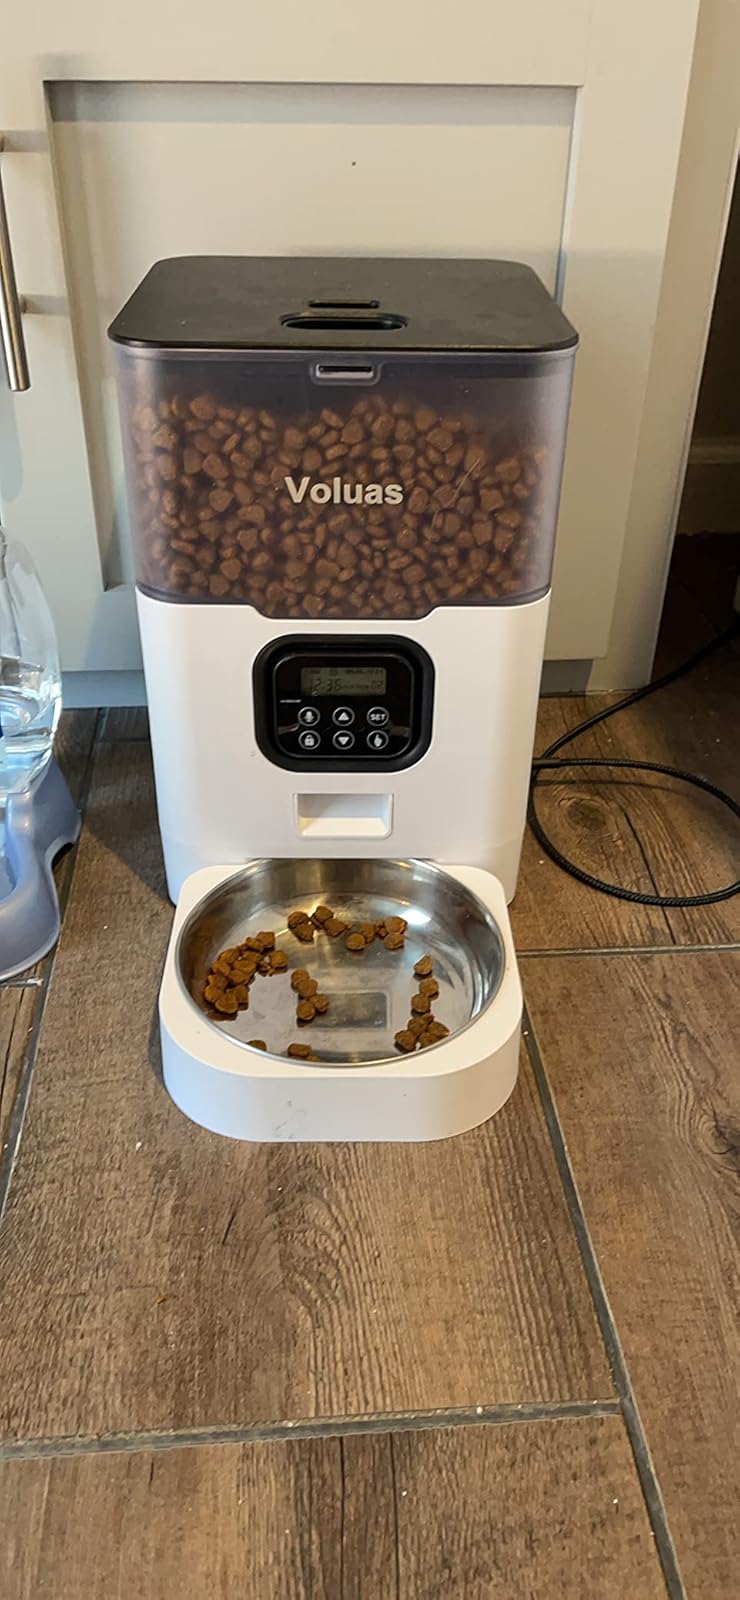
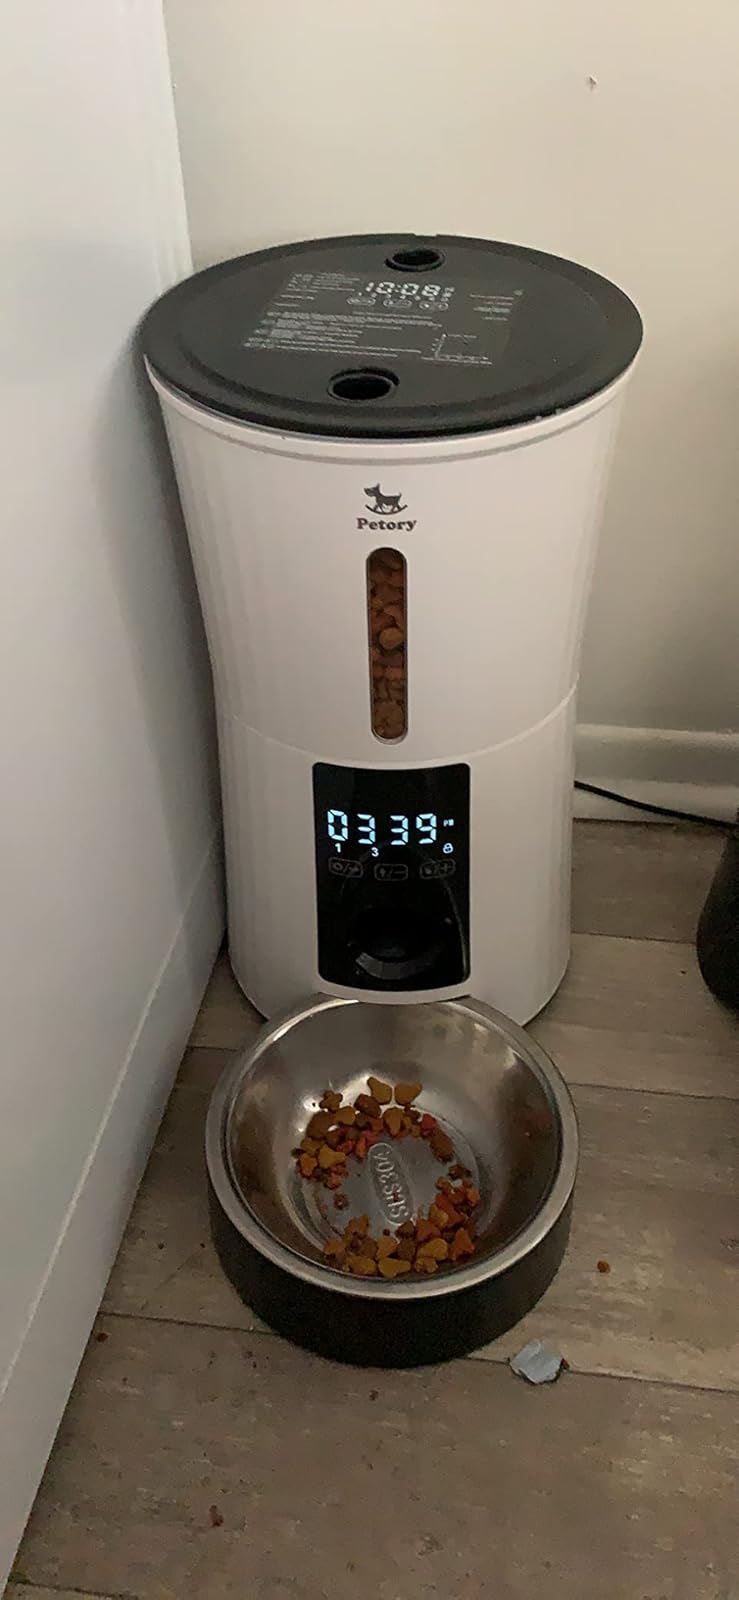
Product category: items_feeder
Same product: no